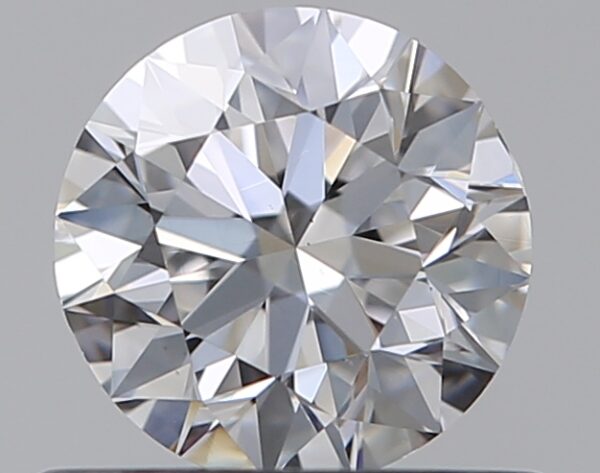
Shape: round
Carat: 0.5
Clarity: VS1
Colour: D
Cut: EX
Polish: EX
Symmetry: VG
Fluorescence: M
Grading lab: GIA
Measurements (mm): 5 x 5.06 x 3.17